Kimbo Slice

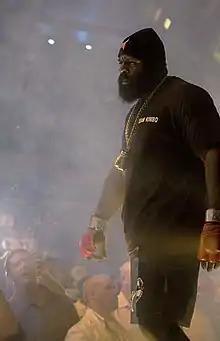
Slice in 2007

Kevin Ferguson (February 8, 1974 – June 6, 2016), better known as Kimbo Slice, was a Bahamian-American mixed martial artist, professional boxer, and actor. Originally a bare-knuckle boxer, he became noted for his role in mutual combat street fight videos in the 2000s which were spread online, leading "Rolling Stone" to call him "The King of the Web Brawlers".